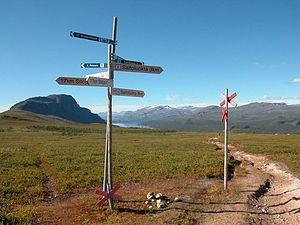
Kungsleden, mot suédois signifiant Voie Royale, est un sentier de trekking d'environ 425 km de longueur, au nord de la Suède.